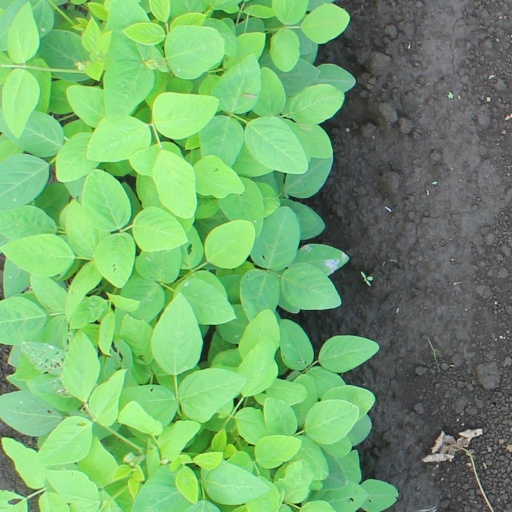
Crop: soybean